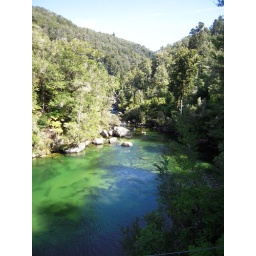
river under bridge Abel Tasman